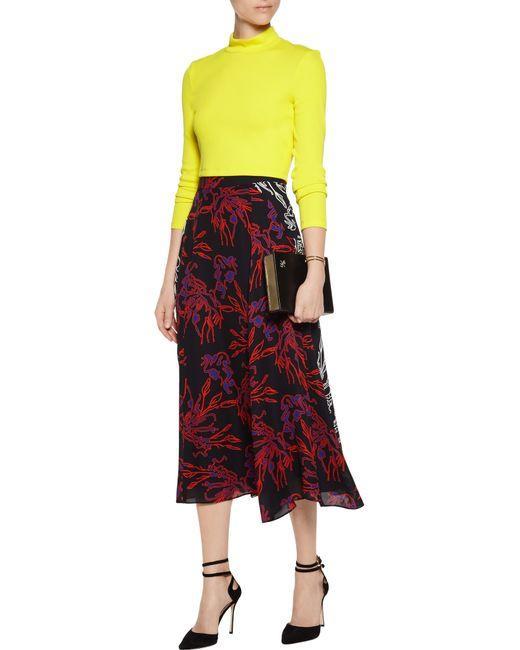
seiden-Midirock für junge Mädchen